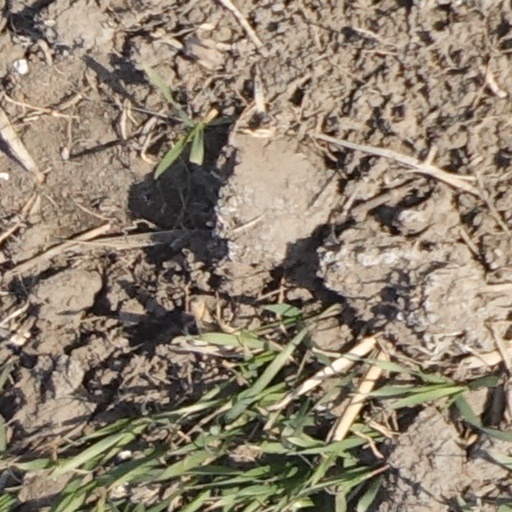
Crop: wheat